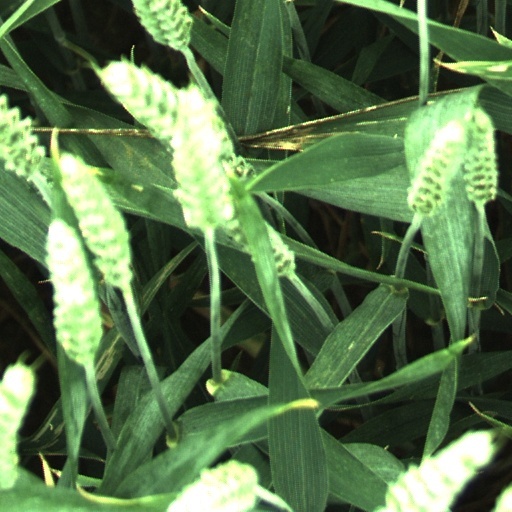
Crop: wheat